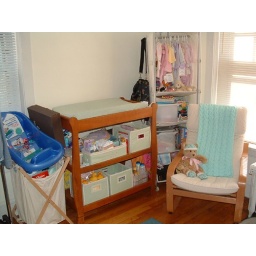
yellow and green and pink bathed in sunlight